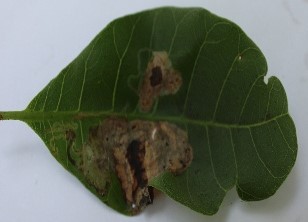
Crop: Cashew
Condition: leaf miner